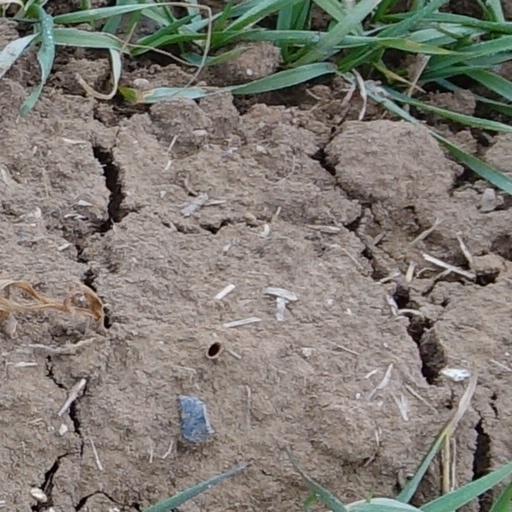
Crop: wheat